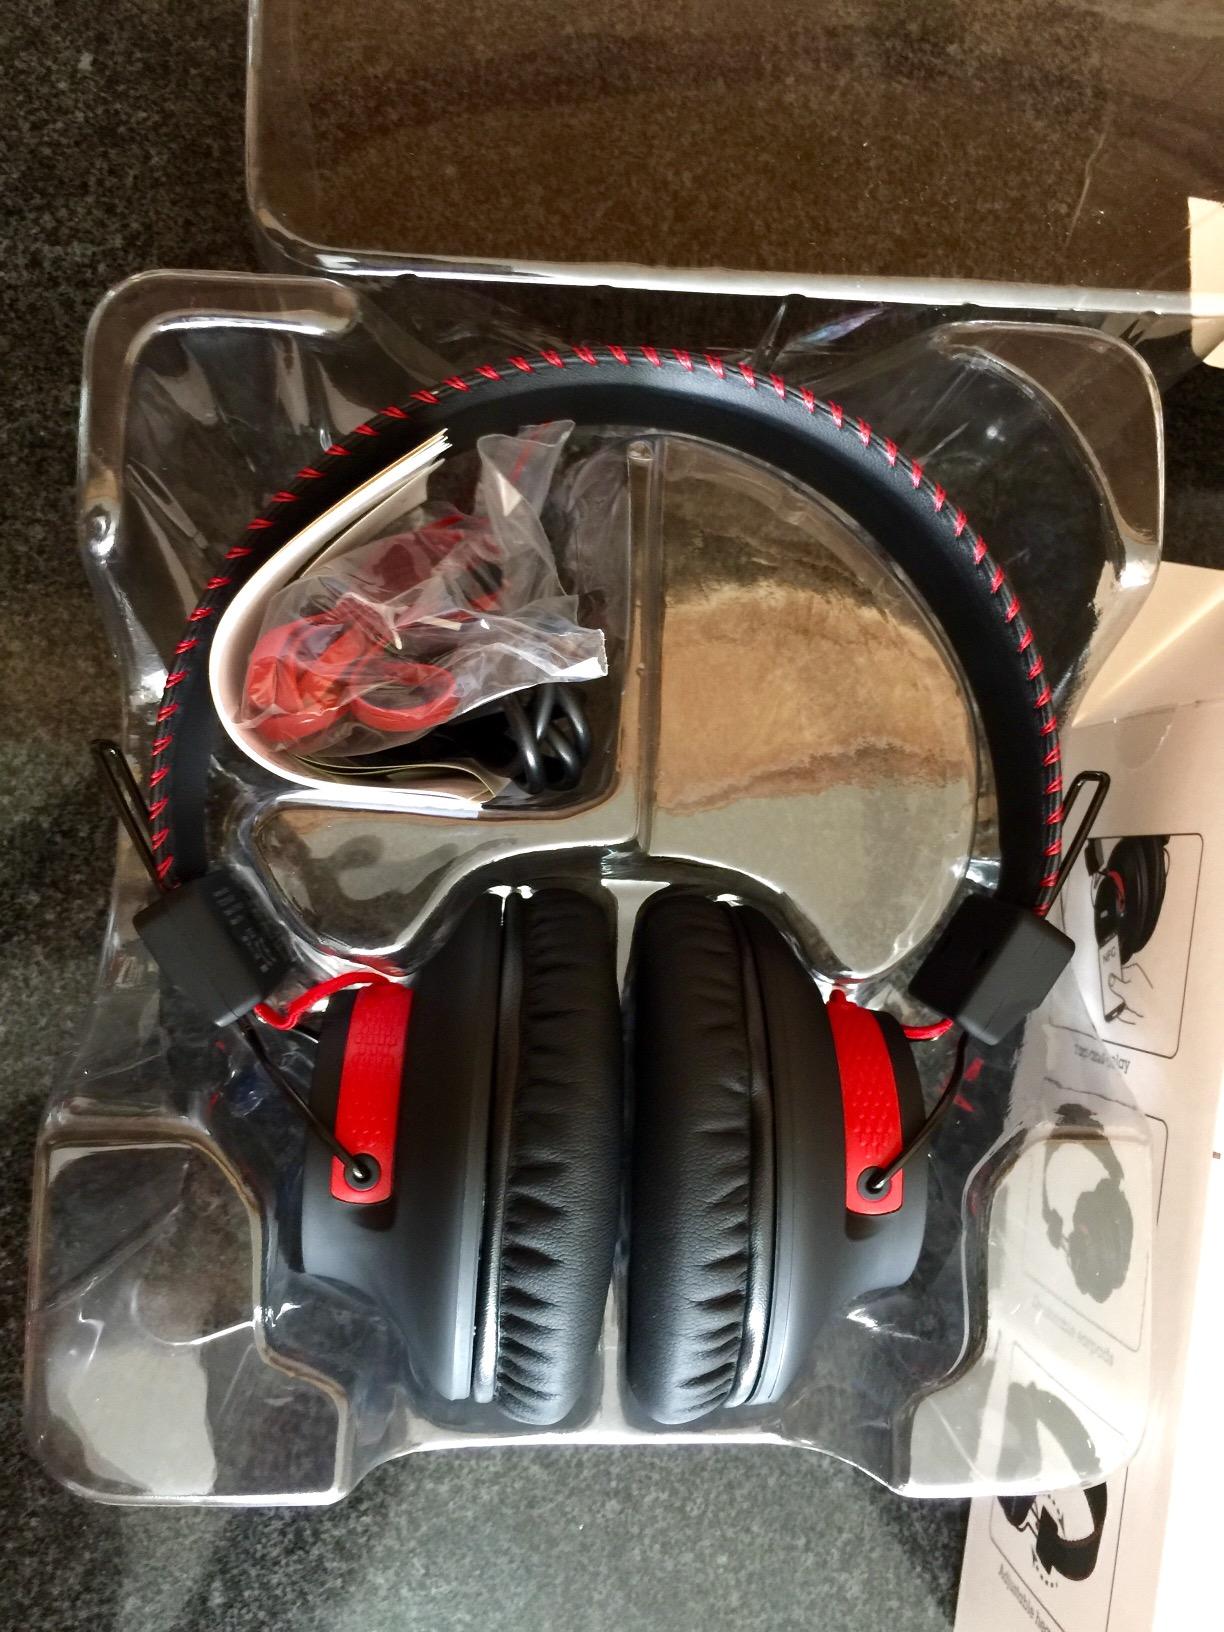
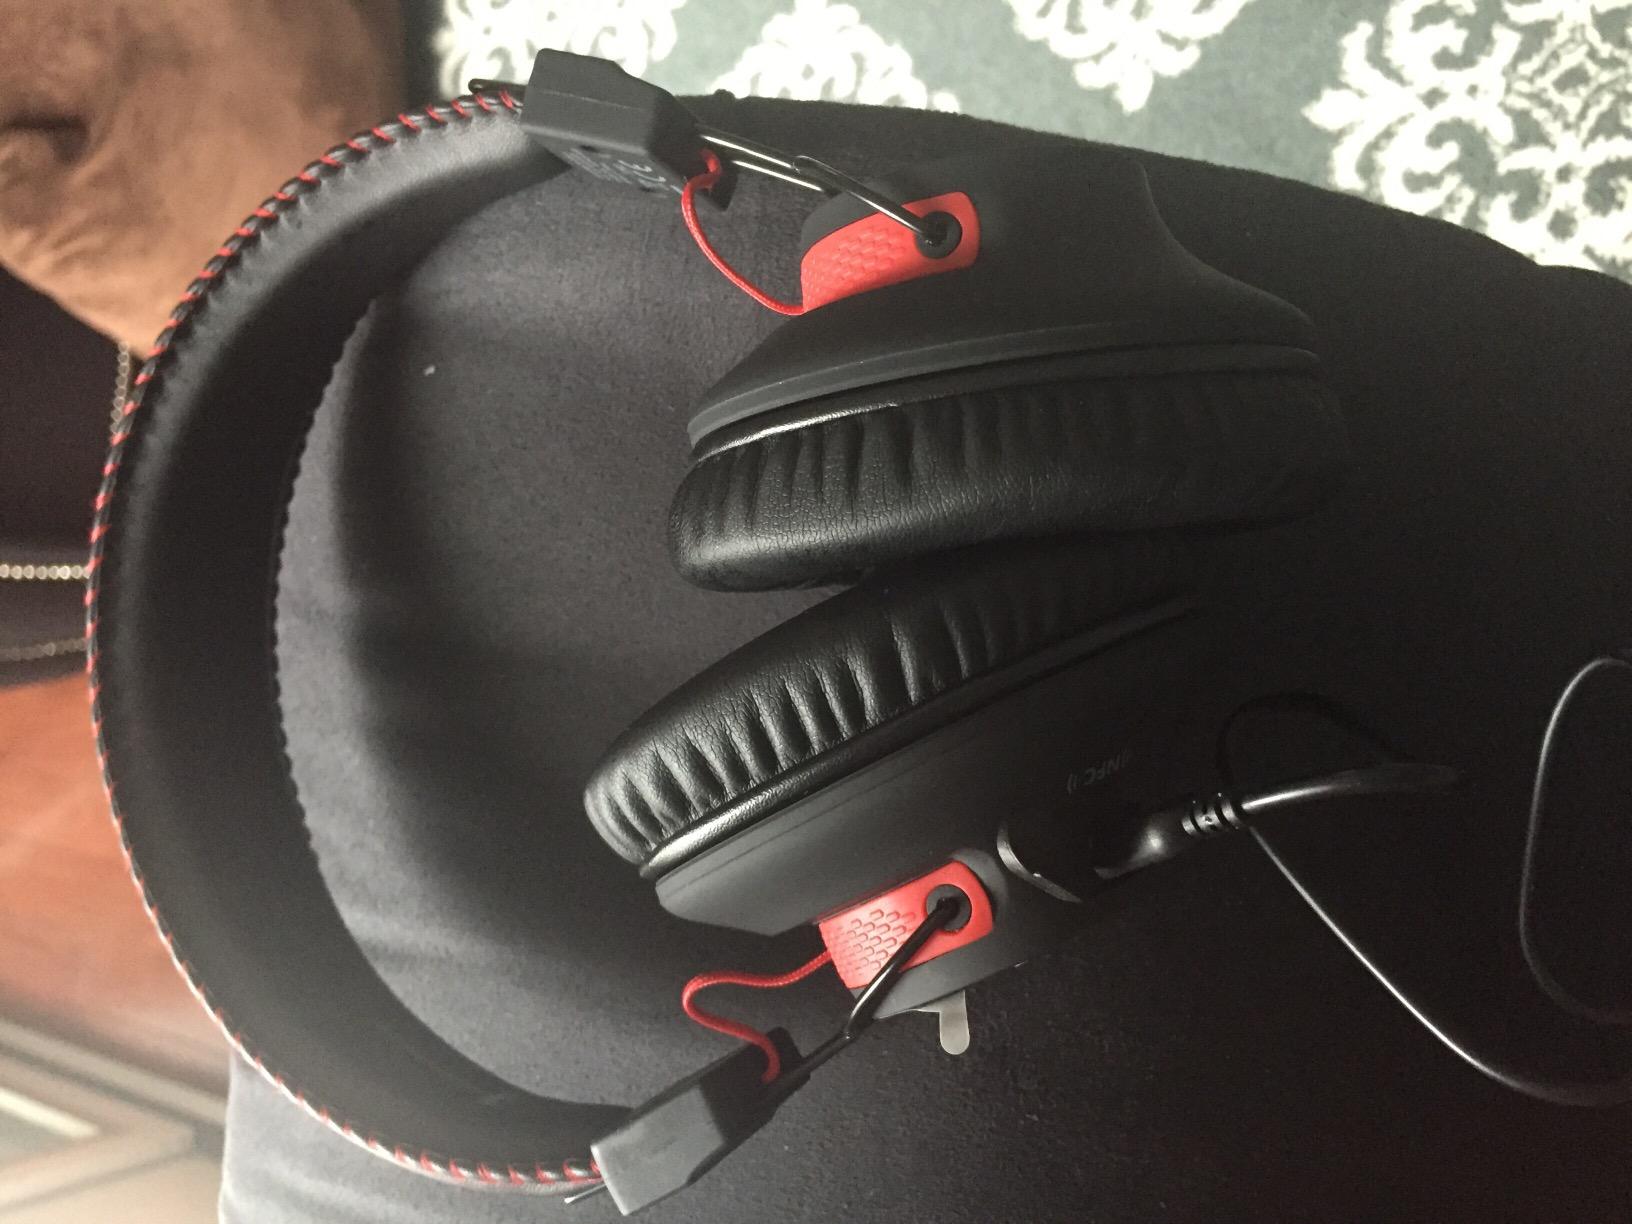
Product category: headphones
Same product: yes